French aircraft carrier Charles de Gaulle

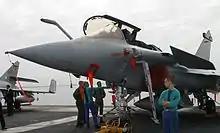
Rafale number 9 on the flight deck of "Charles de Gaulle"

On 28 November 2010, according to an Associated Press dispatch, the French Ministry of Defence announced that a French Rafale fighter jet crashed near "Charles de Gaulle", which was operating off the coast of Pakistan in the Arabian Sea in support of coalition forces in Afghanistan. The pilot parachuted to safety and was picked up by helicopter, and , the cause of the crash was under investigation.